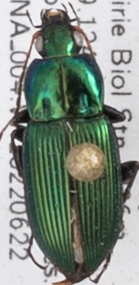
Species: Poecilus chalcites
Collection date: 2022-06-22
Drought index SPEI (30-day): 0.794
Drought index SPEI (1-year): -0.078
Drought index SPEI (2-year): -0.086